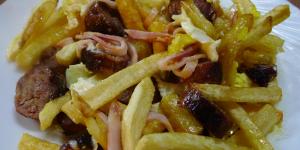
huevos estrellados con chorizo y panceta ahumada